Higuchi Station (Saitama)

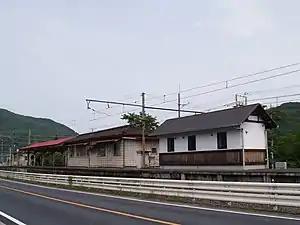
Higuchi Station, June 2012

is a passenger railway station located in the town of Nagatoro, Saitama, Japan, operated by the private railway operator Chichibu Railway.